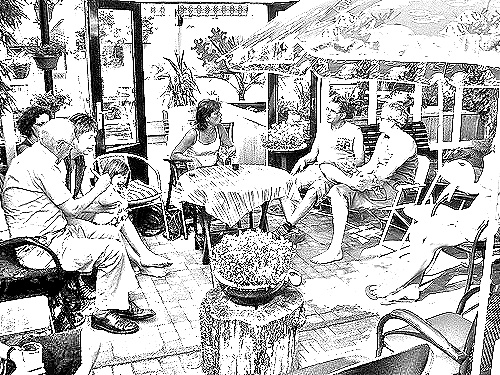
Portrait style: Sketch Portrait